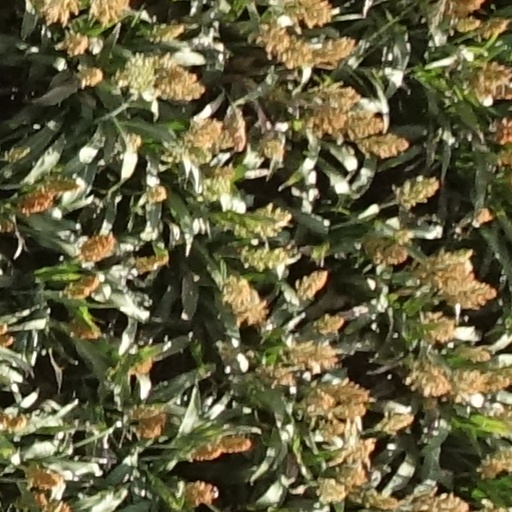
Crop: sorghum